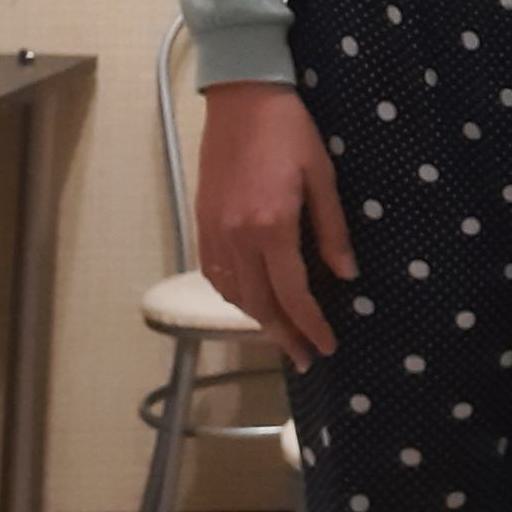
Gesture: no_gesture